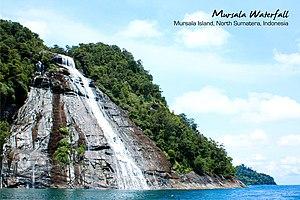
.
Tapanuli central est un kabupaten situé dans la province de Sumatra du Nord en Indonésie. Son chef-lieu est Pandan. Ce kabupaten a une superficie de 2 158 km² et, selon le recensement de 2010, comptait 310 962 habitants. L'estimation officielle de janvier 2014 est de 324 315 habitants.